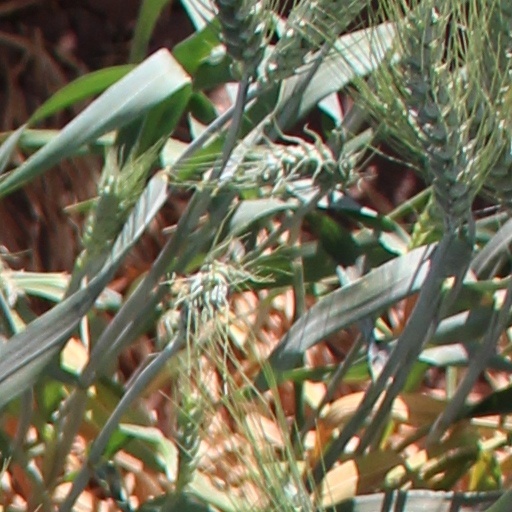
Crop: wheat